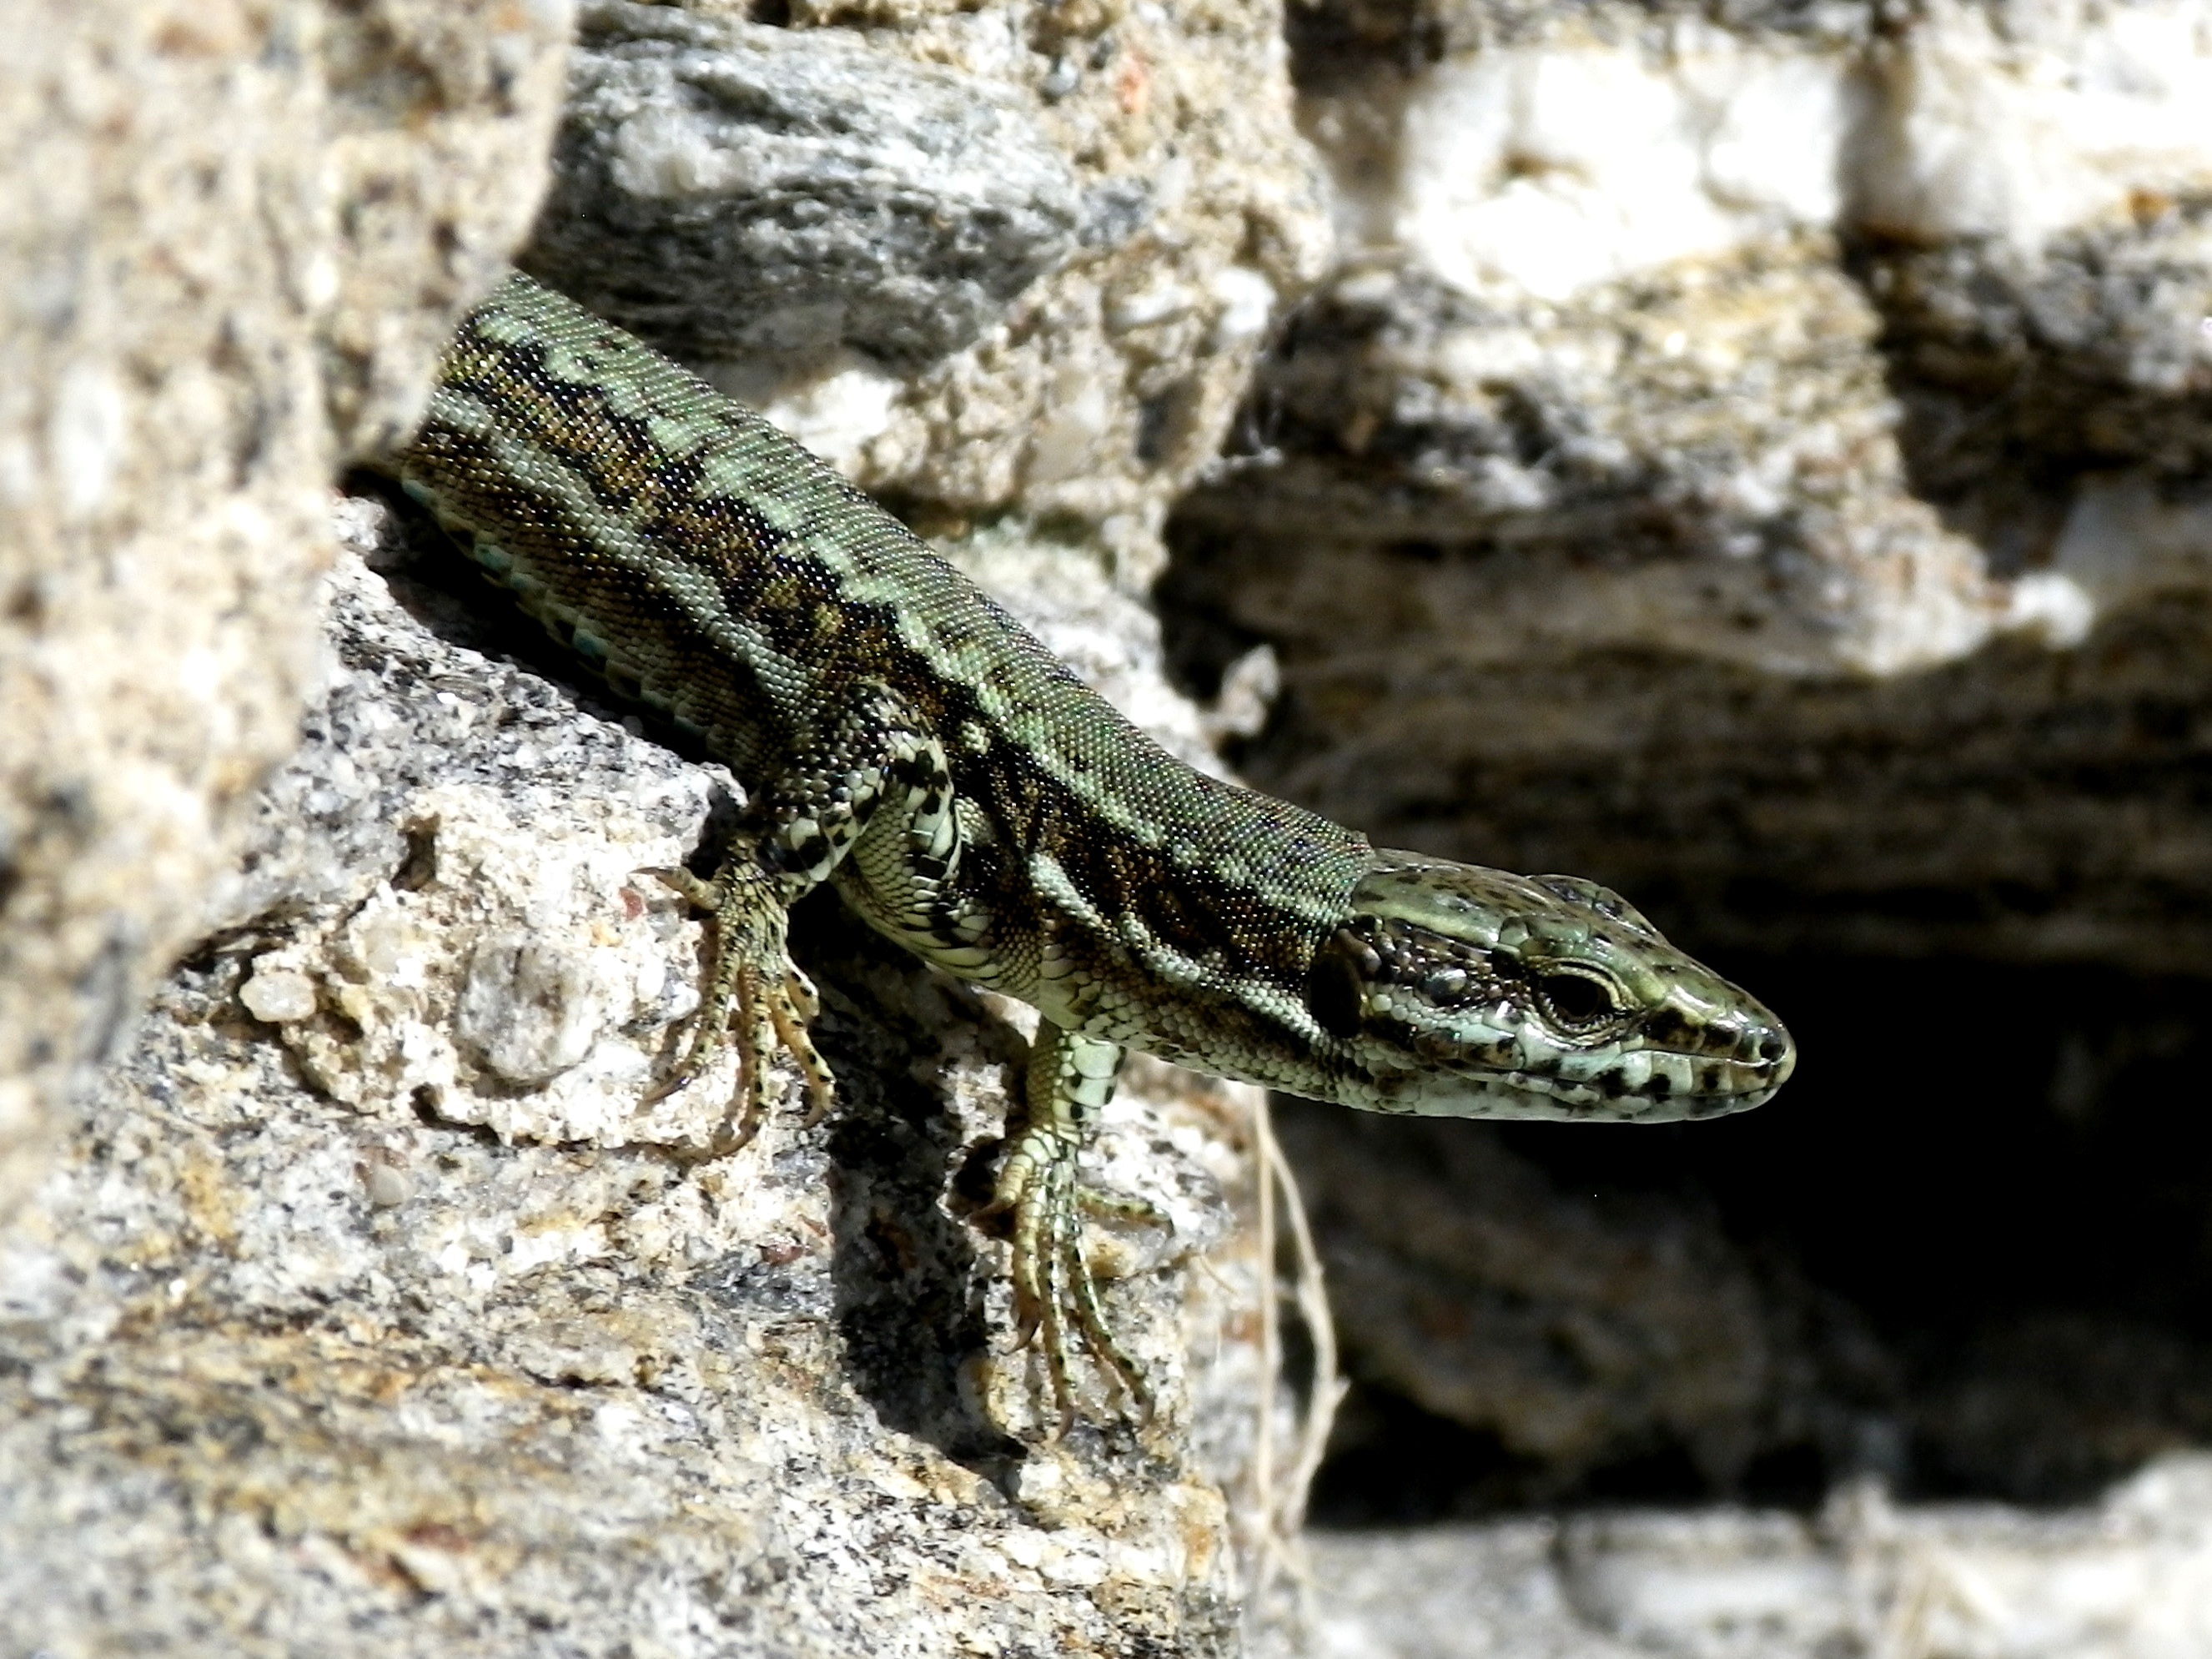
wildlife, reptile, close, iguana, fauna, lizard, green lizard, vertebrate, lacerta, agamidae, agama, hir, scaled reptile, lacertidae